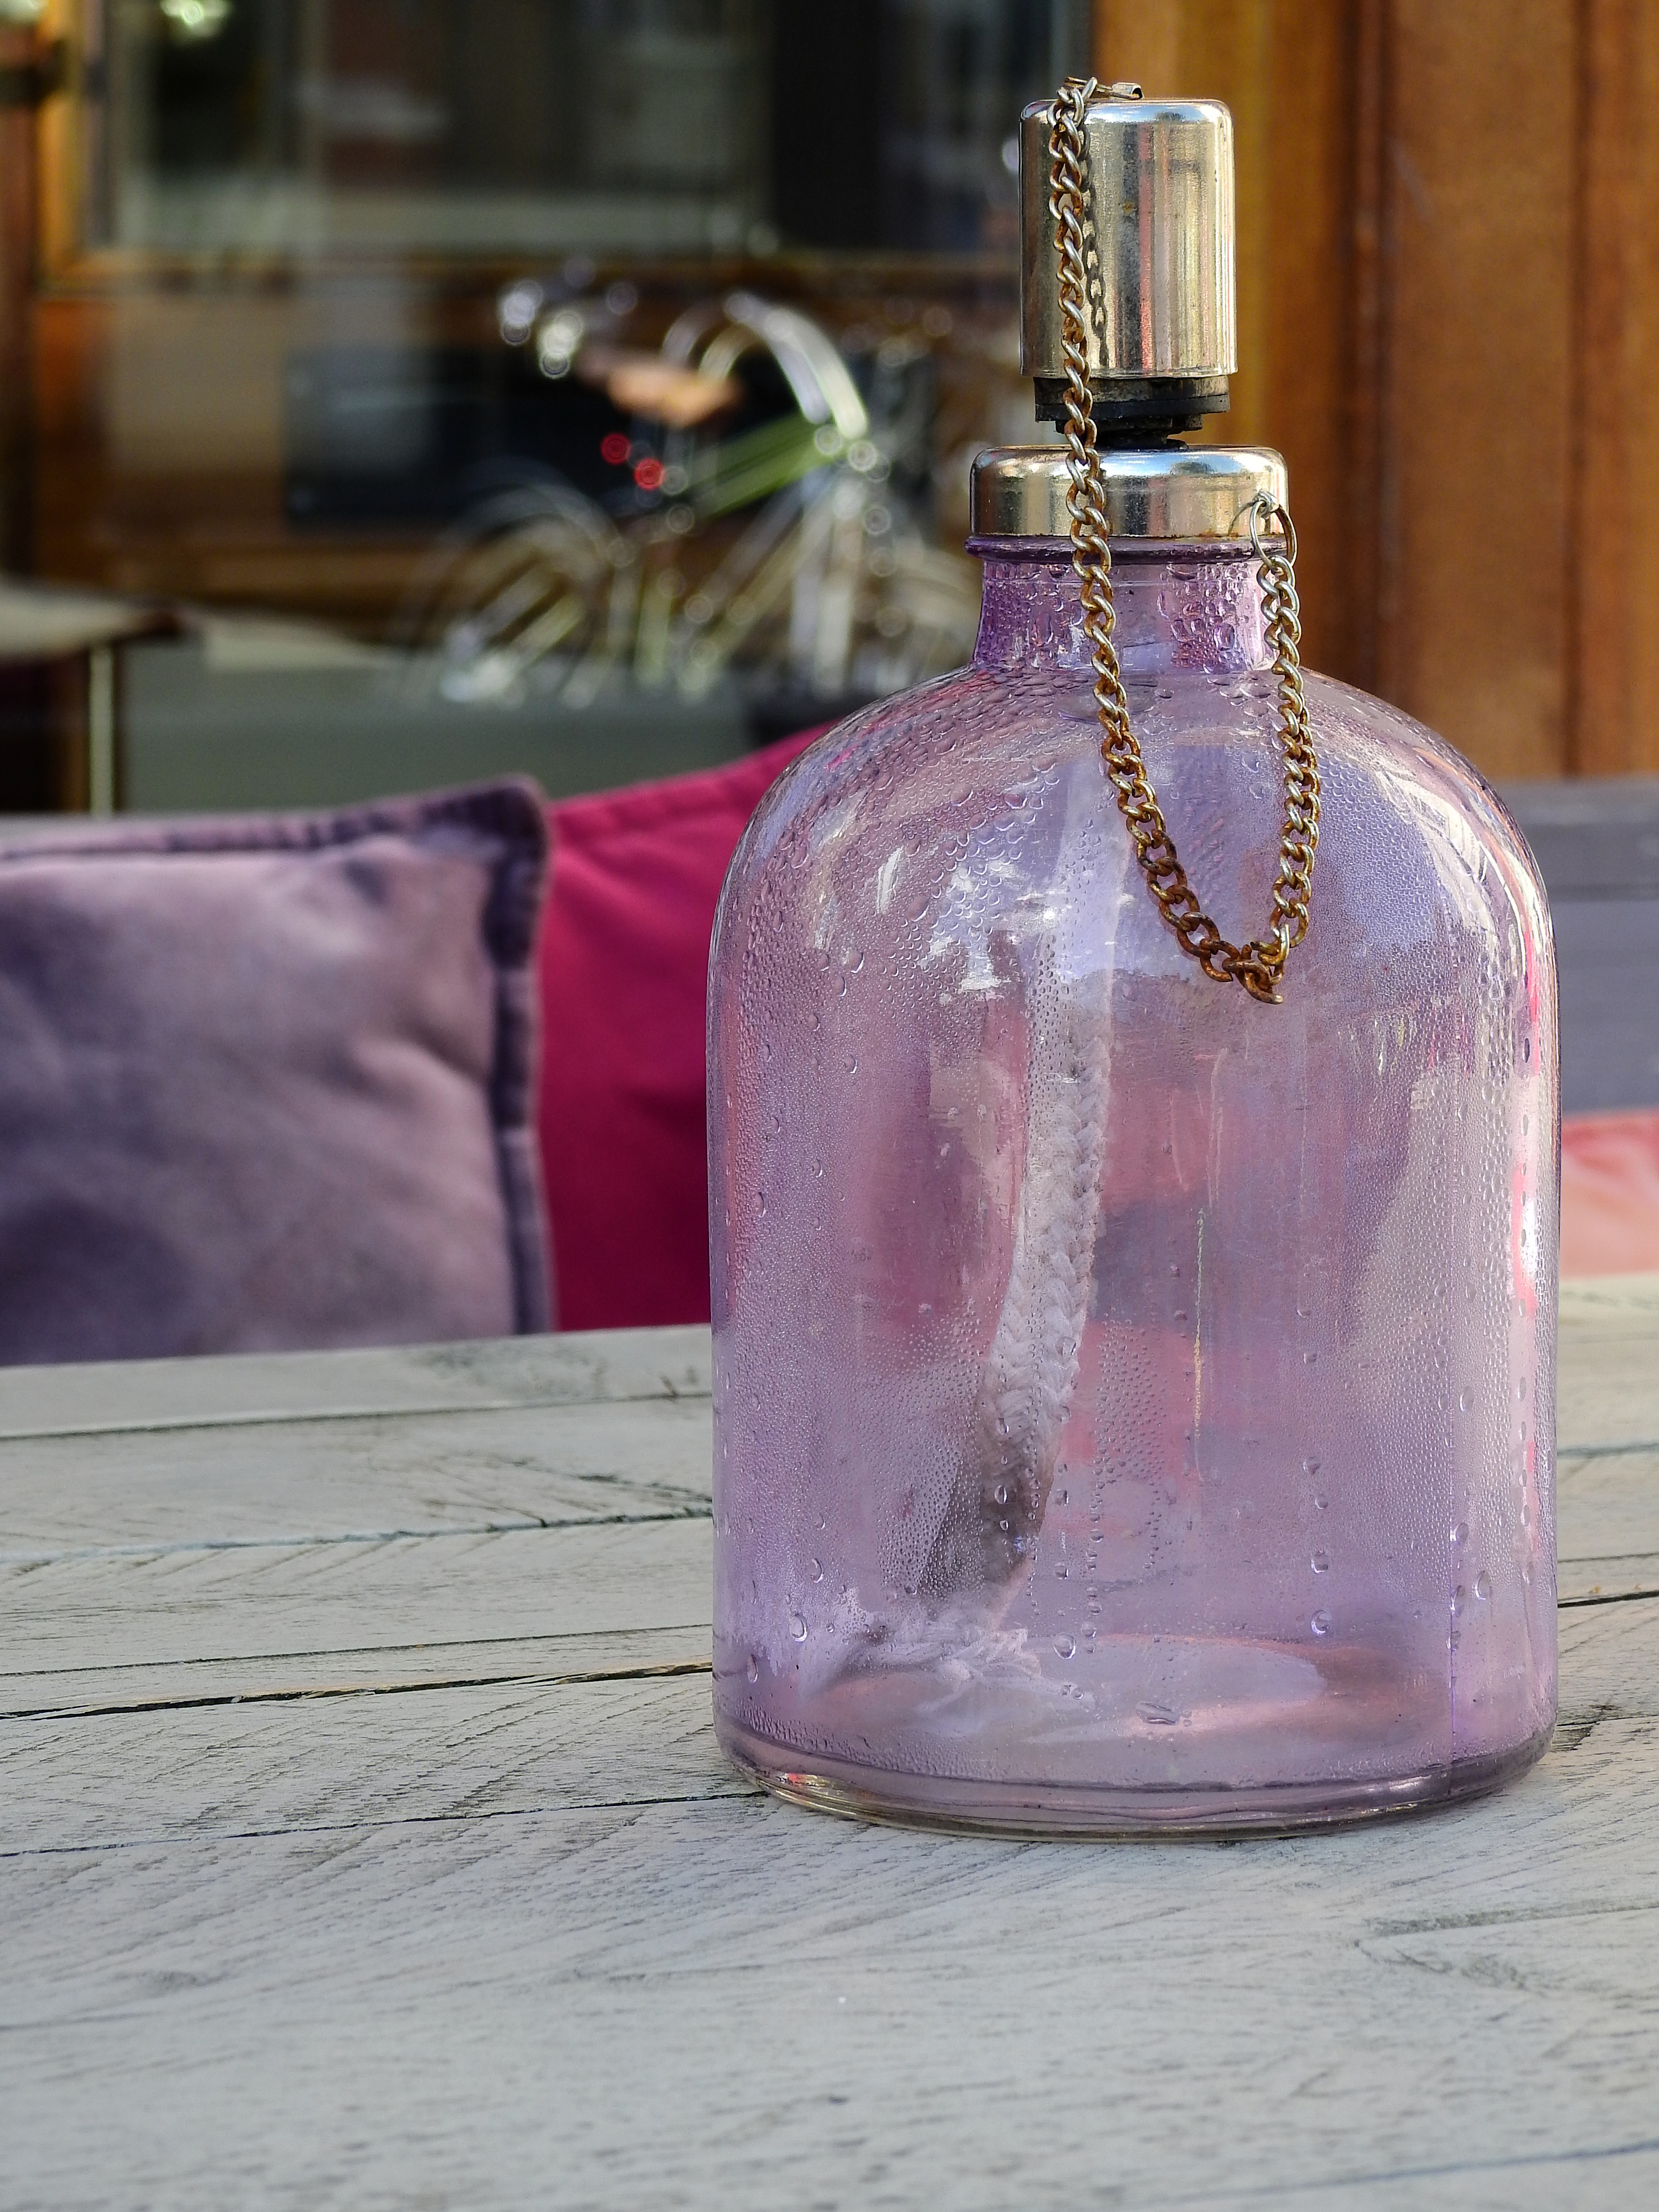
light, decoration, color, bottle, lamp, pink, deco, glass bottle, background, beauty, perfume, cosmetics, oil lamp, distilled beverage, drinkware